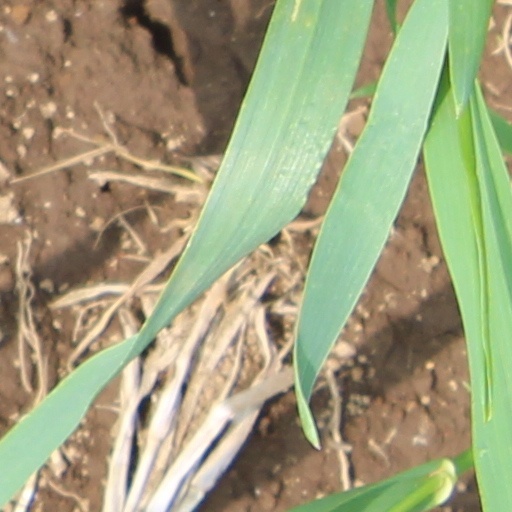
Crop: wheat